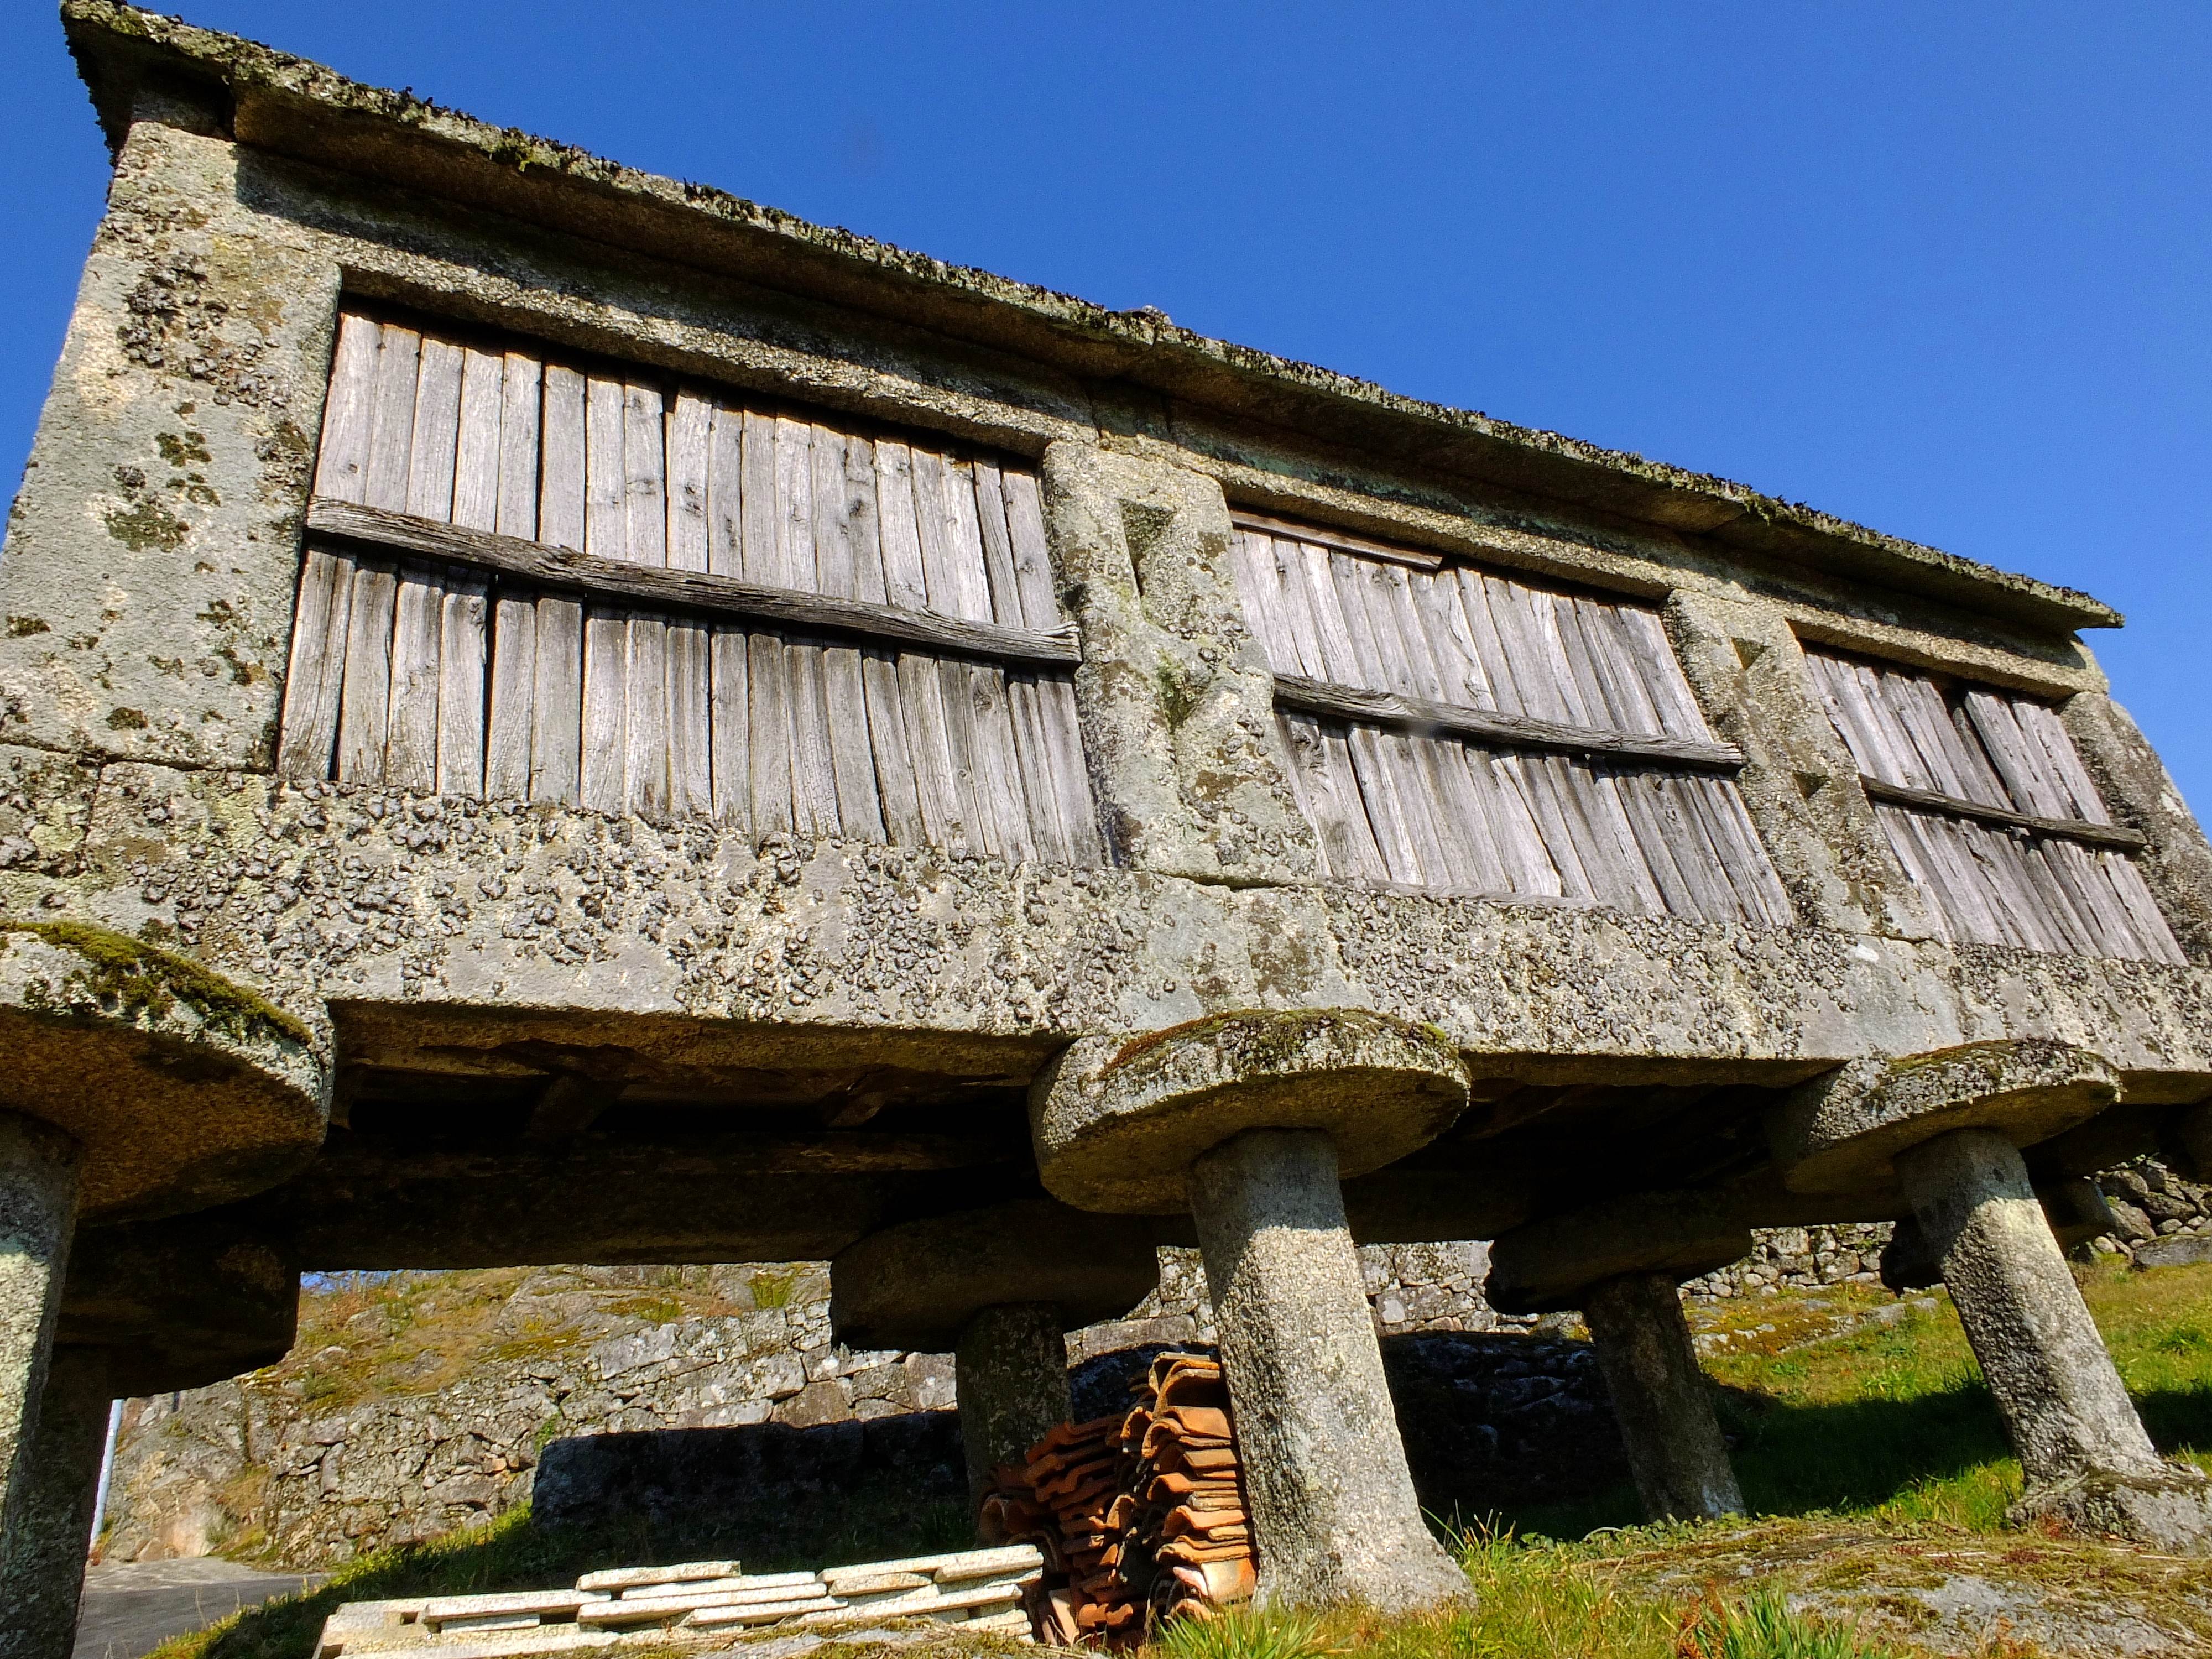
architecture, wood, house, building, wall, village, fortification, place of worship, spain, ruins, galicia, pontevedra, espana, ggl1, gaby1, fujifilmxs1, canastros, horreos, rural area, archaeological site, ancient history